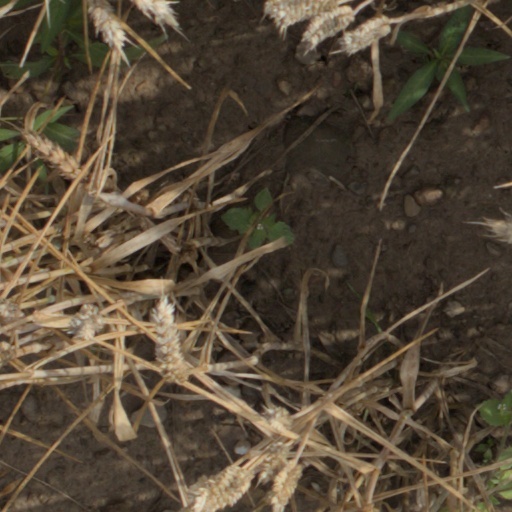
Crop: wheat